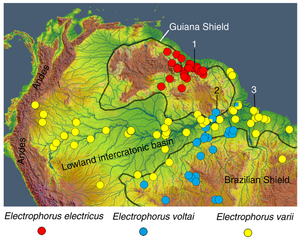
Carte du nord de l'Amérique du sud avec répartition de spécimens de 3 espèces d'anguilles électriques electrophorus. Chaque couleur représente une espèces.
"Electrophorus est un genre de poissons ""électriques"" d'eau douce rencontré dans le nord de l'Amérique du Sud, du bassin de l'Orénoque à celui de l'Amazone.